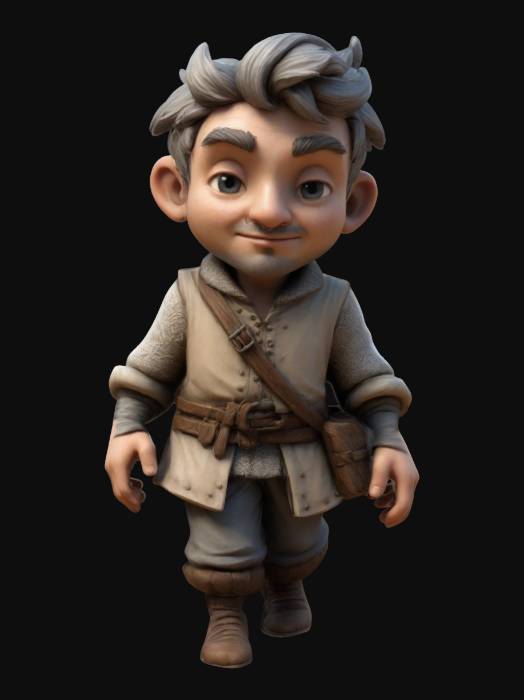
미적 점수 (1~10점): 7